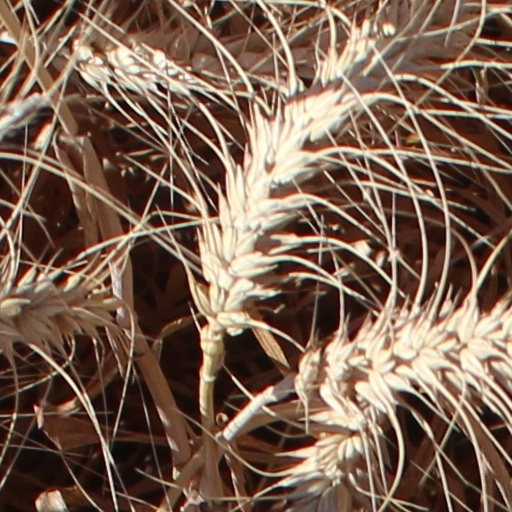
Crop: wheat